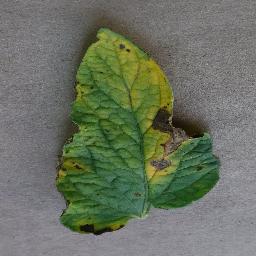
Label: Tomato___Early_blight